Asia Pacific Greens Federation

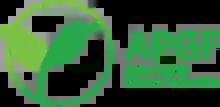

The Asia Pacific Greens Federation (APGF), formerly the Asia Pacific Greens Network, is a federation of national Green parties and related organisations in countries in the Pacific Ocean and Asia, and is one of the four Federations that constitute the Global Greens.